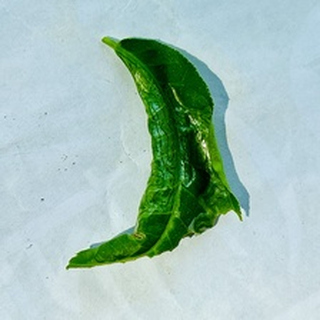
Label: lemon_curl_virus